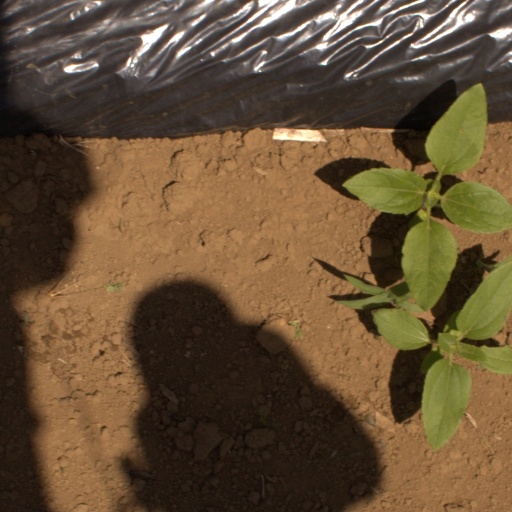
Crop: Jerusalem artichoke